Southern Illinois University Carbondale

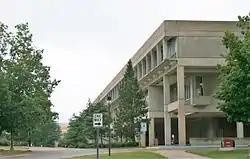
Faner Hall from the northwest side

The Student Center is a large building near the center of campus which serves as a hub for events held by students and community members. Containing over eight and a half acres of space, the building hosts food vendors, dining and study spaces, a bowling alley and pool room, Esports Arena, the University Bookstore, Sustainability Hub, the Craft Shop, and the Saluki Food Pantry. It is the former home of the WIDB 104.3 FM student-run radio station. It is also the main meeting space for most of SIU's RSOs, as well as the Black Affairs Office, International Student Council, Student Programming Council, and both student governments.